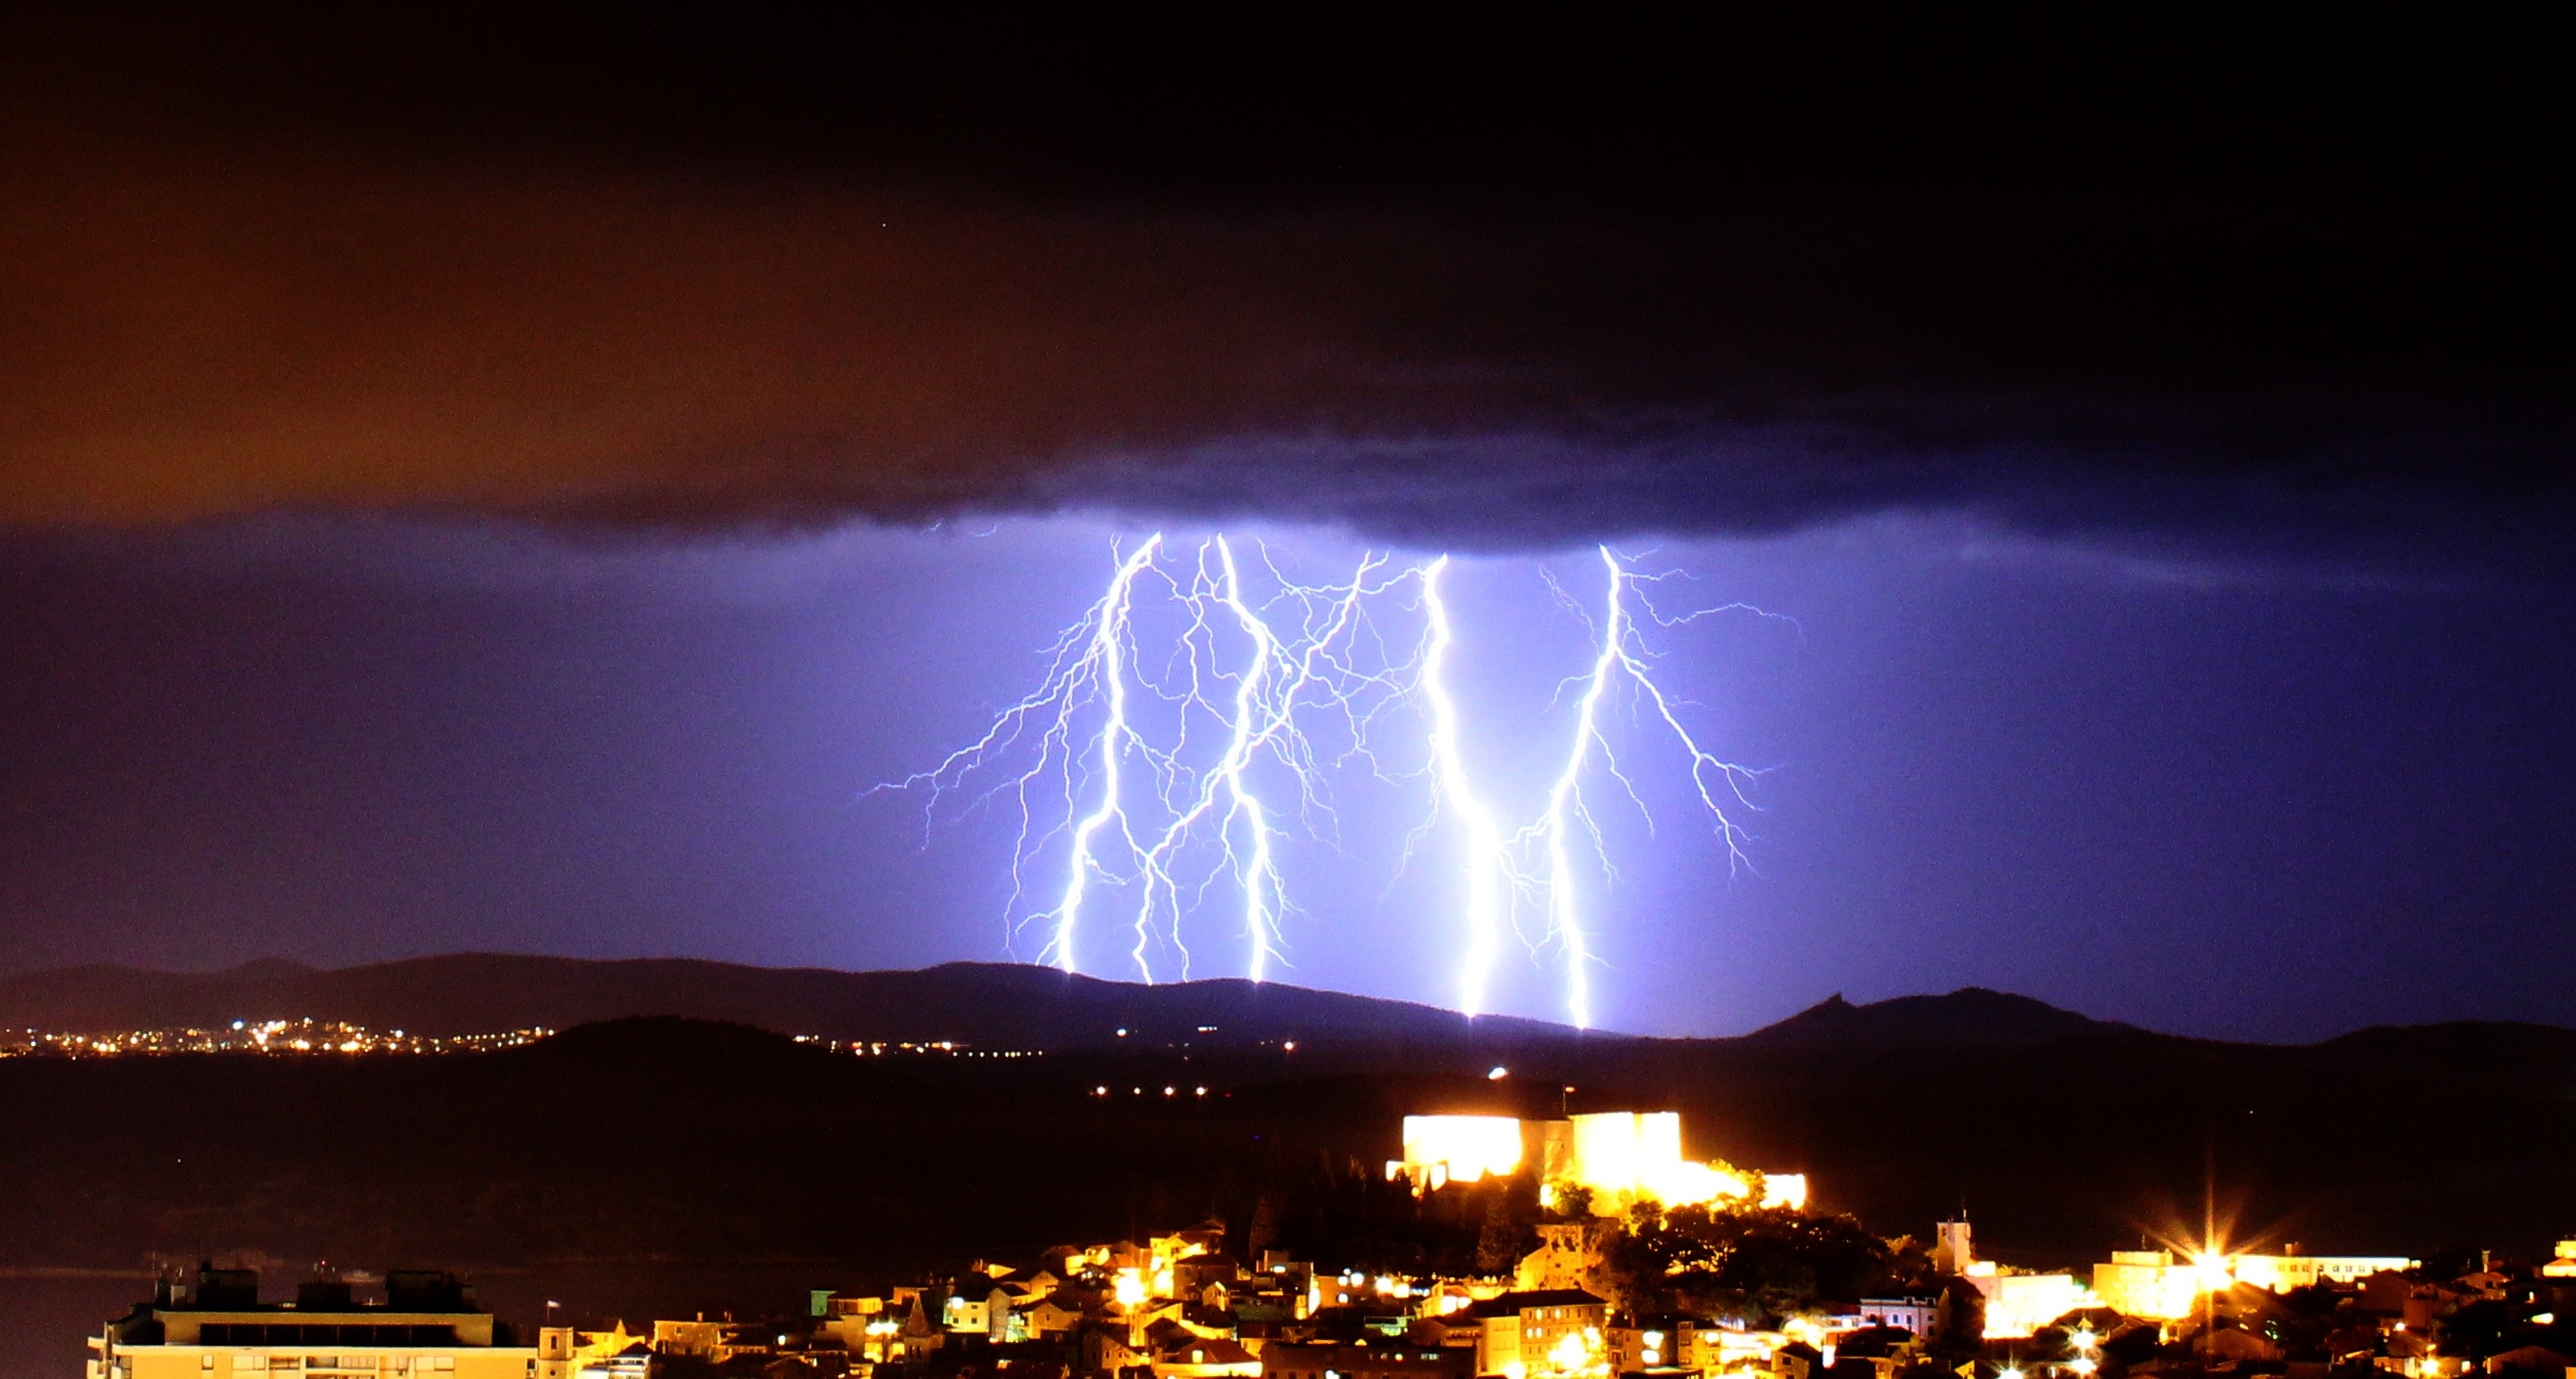
nature, light, sky, night, rain, city, dark, weather, storm, blue, electricity, lightning, energy, thunder, power, flash, clouds, nighttime, bolt, bright, danger, thunderstorm, electric, charge, strike, severe, striking, powerful, rainstorm, phenomenon, storm clouds, sibenik, lightning storm, lightning bolt, thunderhead, thundershower, thunderbolt